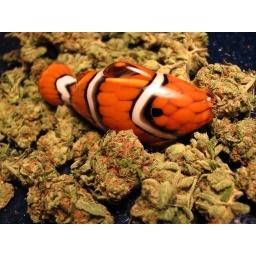
swimming in the sea of green